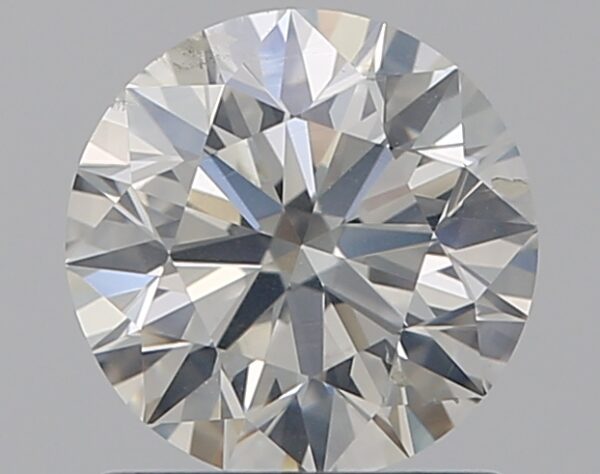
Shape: round
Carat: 1.01
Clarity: SI2
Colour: I
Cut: EX
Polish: EX
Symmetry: EX
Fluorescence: N
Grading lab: GIA
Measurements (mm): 6.38 x 6.41 x 4